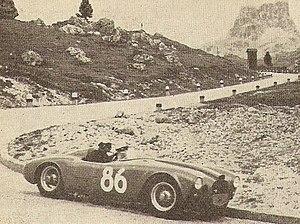
La Coupe d'Or des Dolomites, ou Coppa d'Oro delle Dolomiti, était une compétition automobile italienne dans le massif des Dolomites pour voitures de Tourisme, de Grand Tourisme et de Sport, devenue internationale en 1951 et disputée sur une seule journée, vers la mi-juillet.
Piero « Pierino » Taruffi, né le 12 octobre 1906 à Albano Laziale, Italie et mort le 12 janvier 1988 à Rome, Italie à l'âge de 81 ans, est un pilote automobile. Il était aussi un bon skieur, en terminant quatrième du championnat de France de slalom. Il a disputé 34 Grands Prix de Formule 1 dont 18 comptant pour le championnat du monde. En championnat du monde, il a signé une victoire, en 1952 lors du Grand Prix de Suisse disputé à Bremgarten, signé cinq podiums, décroché un meilleur tour en course et inscrit un total de 41 points. En son hommage, le circuit de Vallelunga porte son nom. Il était surnommé « El Zorro Plateado », à cause de sa chevelure grise.